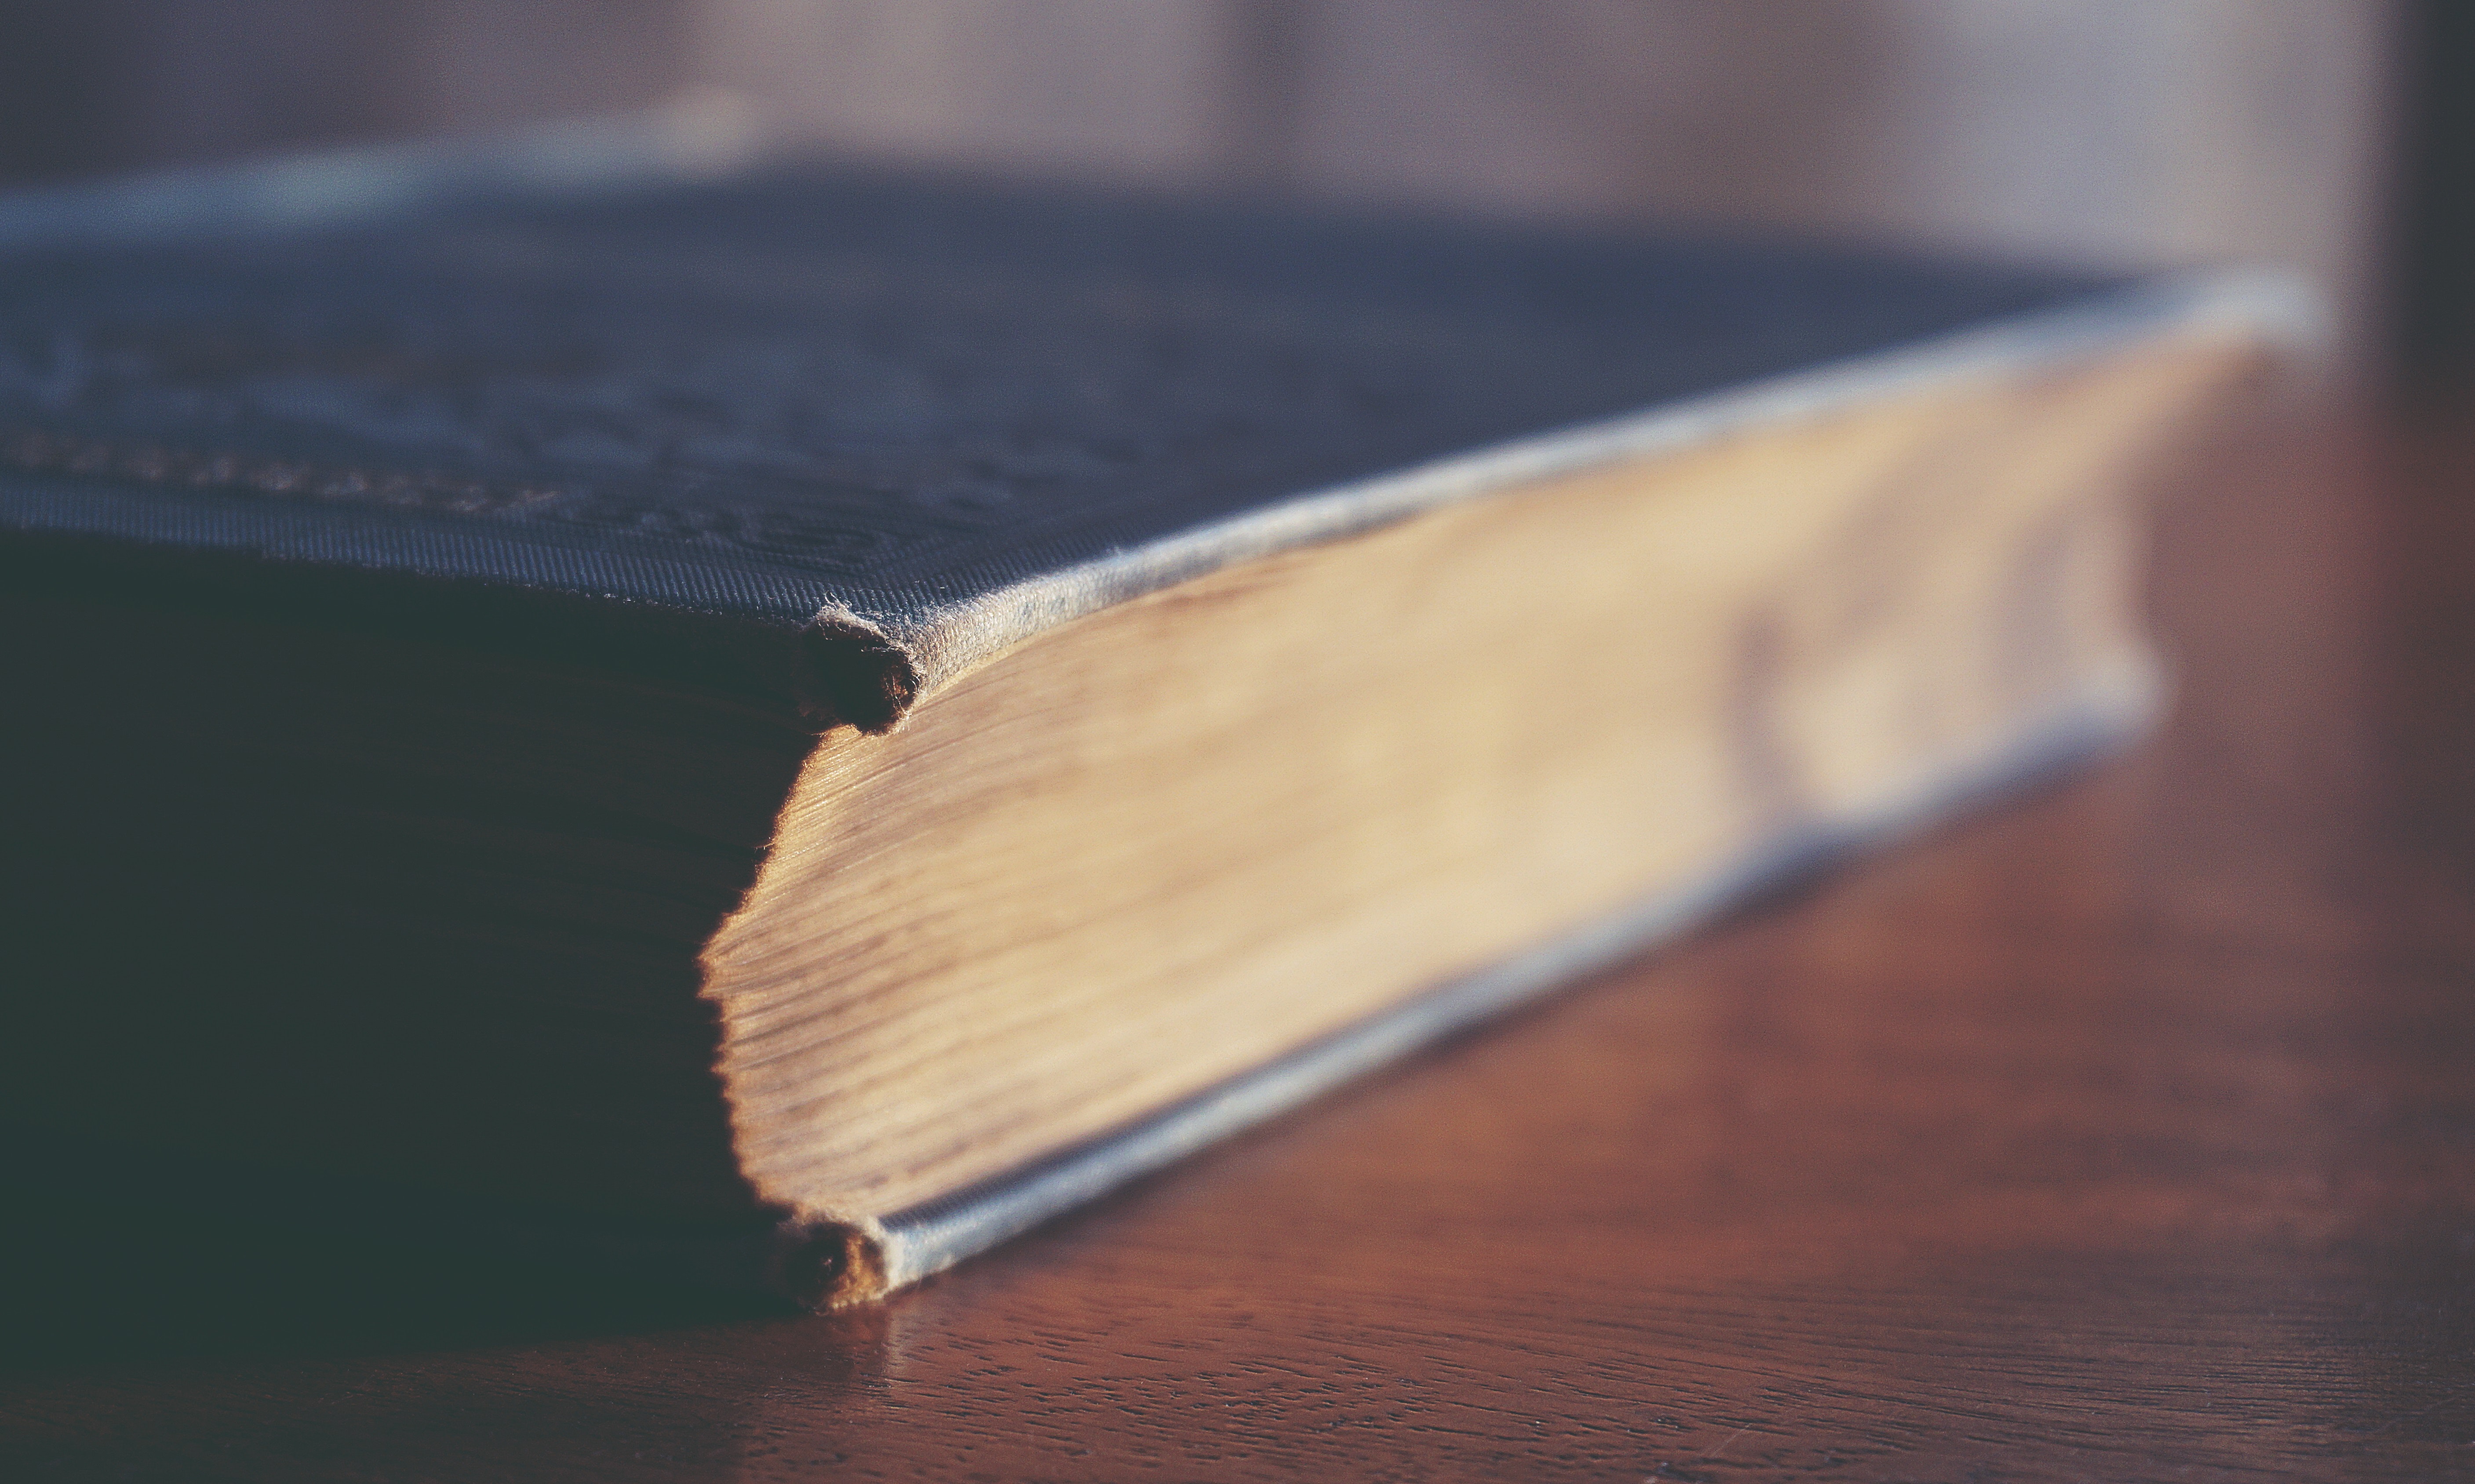
wood, plywood, hardwood, wood stain, floor, table, laminate flooring, flooring